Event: Nepal Earthquake
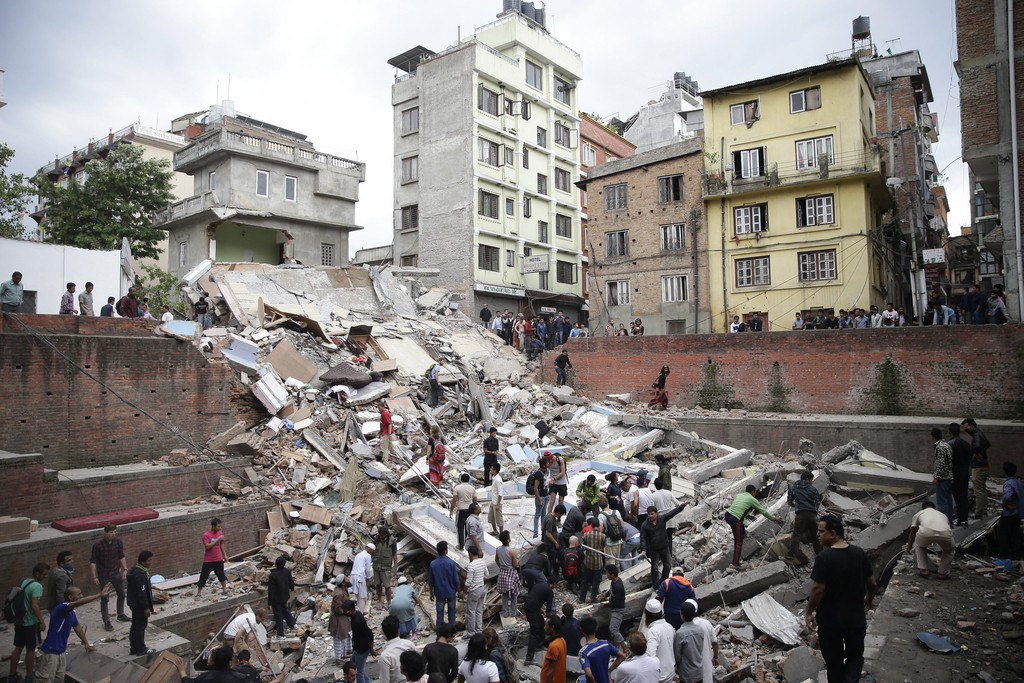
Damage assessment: damage